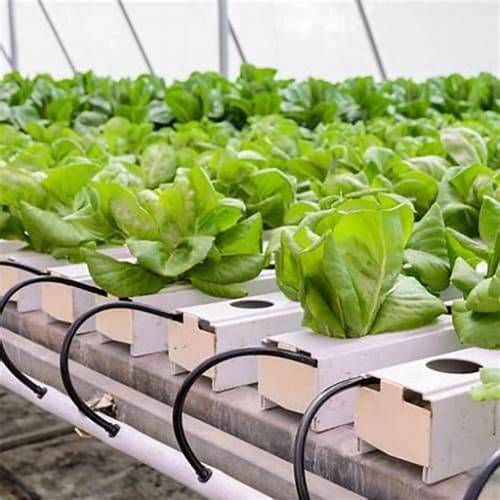
Mashine ya kilimo, teknolojia ya kisasa inayotumika wakati wa kilimo cha mazao, ambapo mashine hiyo inatumika wakati wa unyunyuzaji wa maji pamoja na dawa, wakati wa kilimo cha mazao haya.